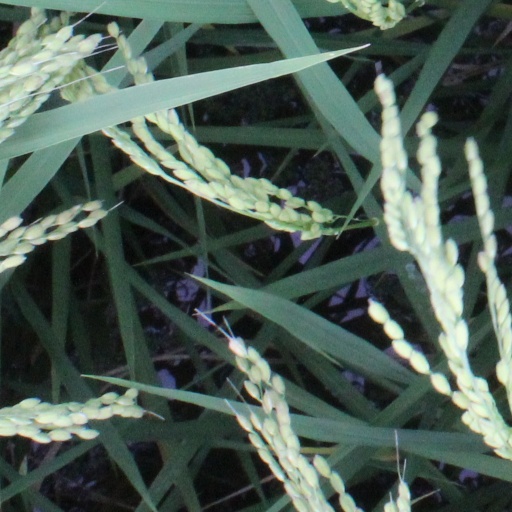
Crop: rice